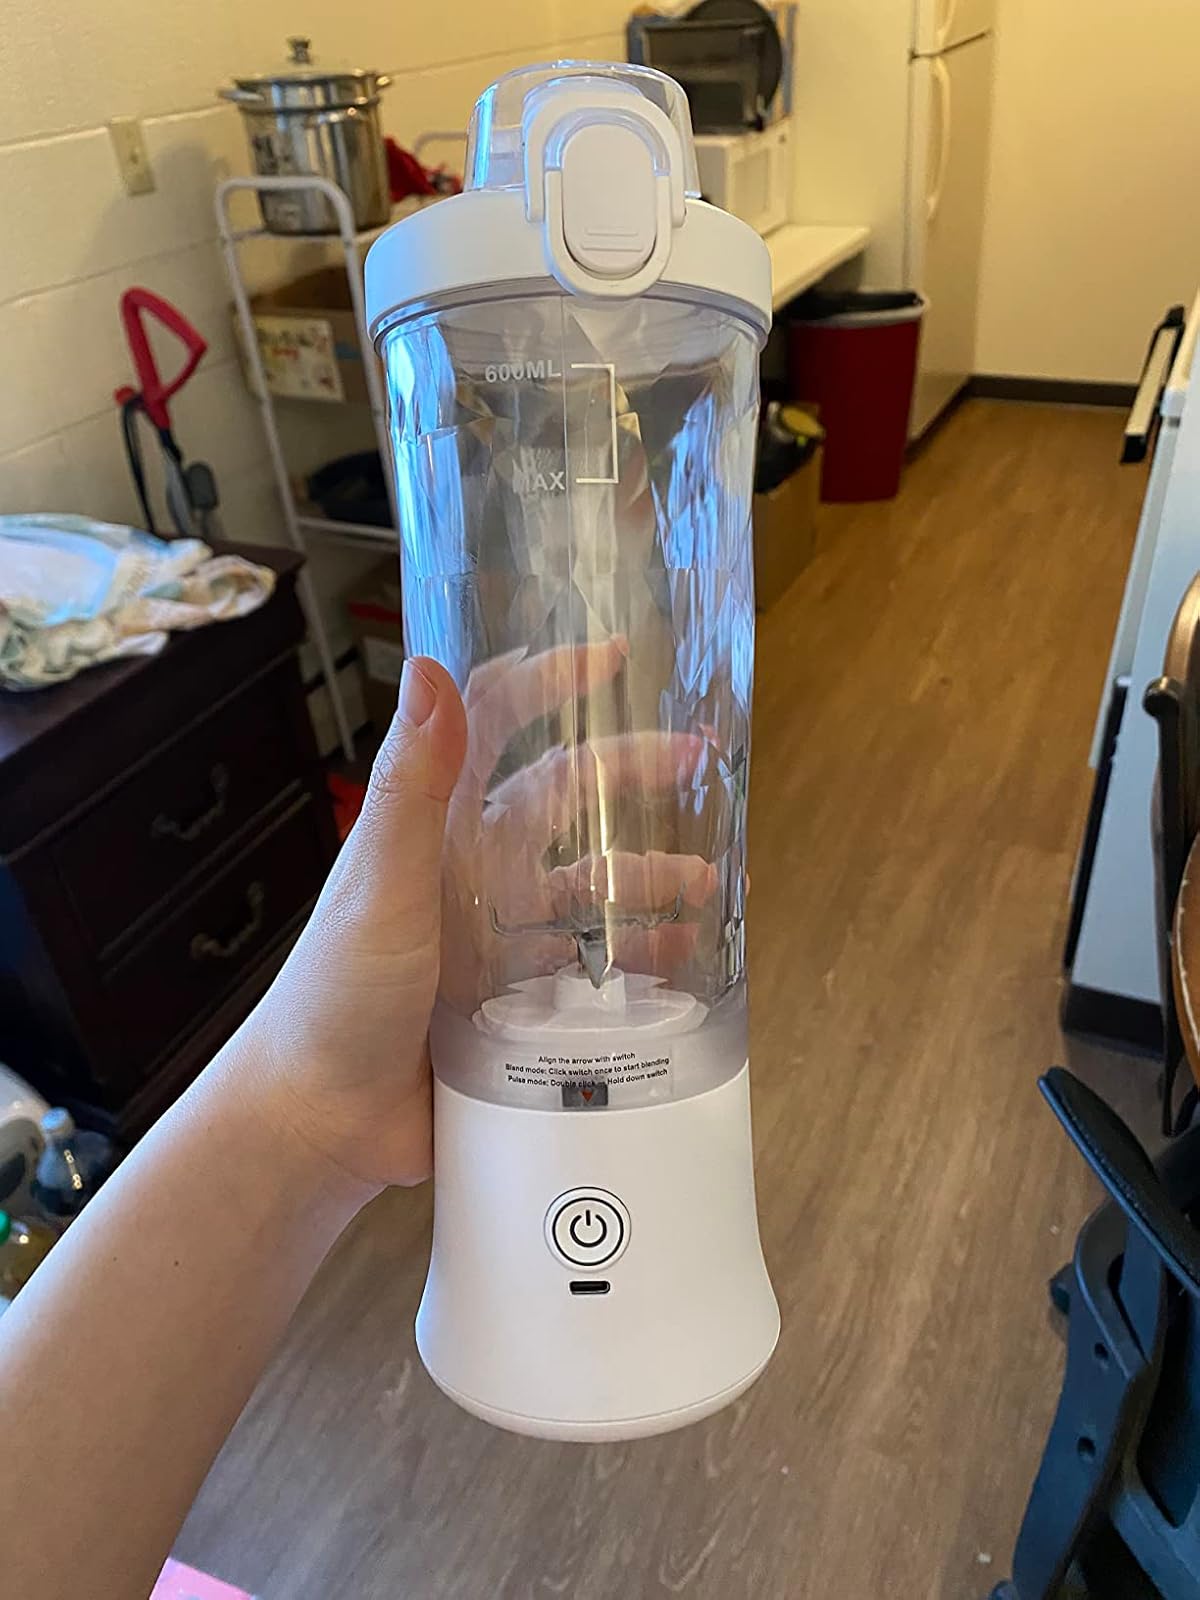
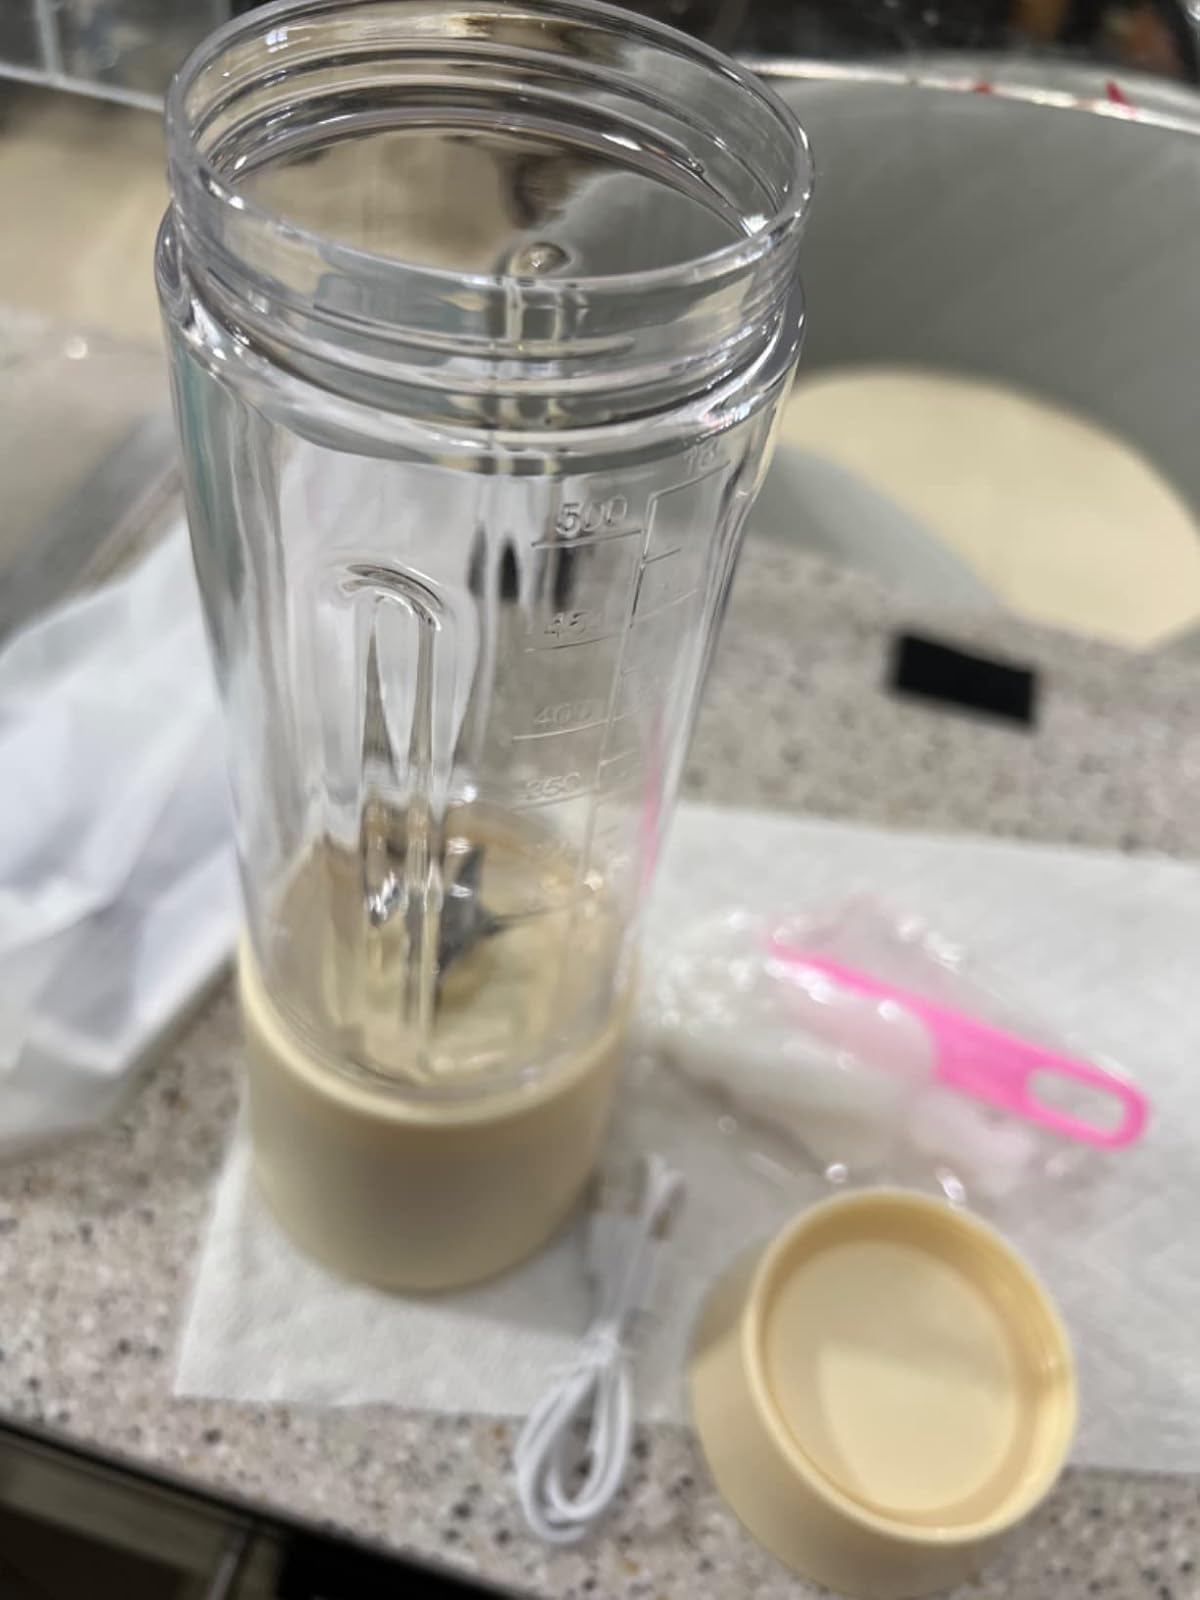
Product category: items_blender
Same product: no